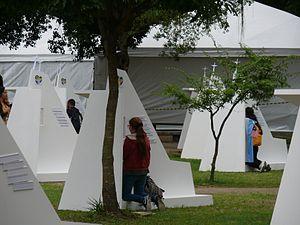
Les Journées Mondiales de la Jeunesse 2013 à Rio de Janeiro (Brésil).
Les Journées mondiales de la jeunesse 2013 étaient les 28ᵉ Journées mondiales de la jeunesse, organisées par l'Église catholique, qui se sont tenues à Rio de Janeiro au Brésil du 23 au 28 juillet 2013, tel qu'annoncé par le pape Benoît XVI à l'issue des JMJ 2011.